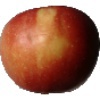
Label: braeburn_apple